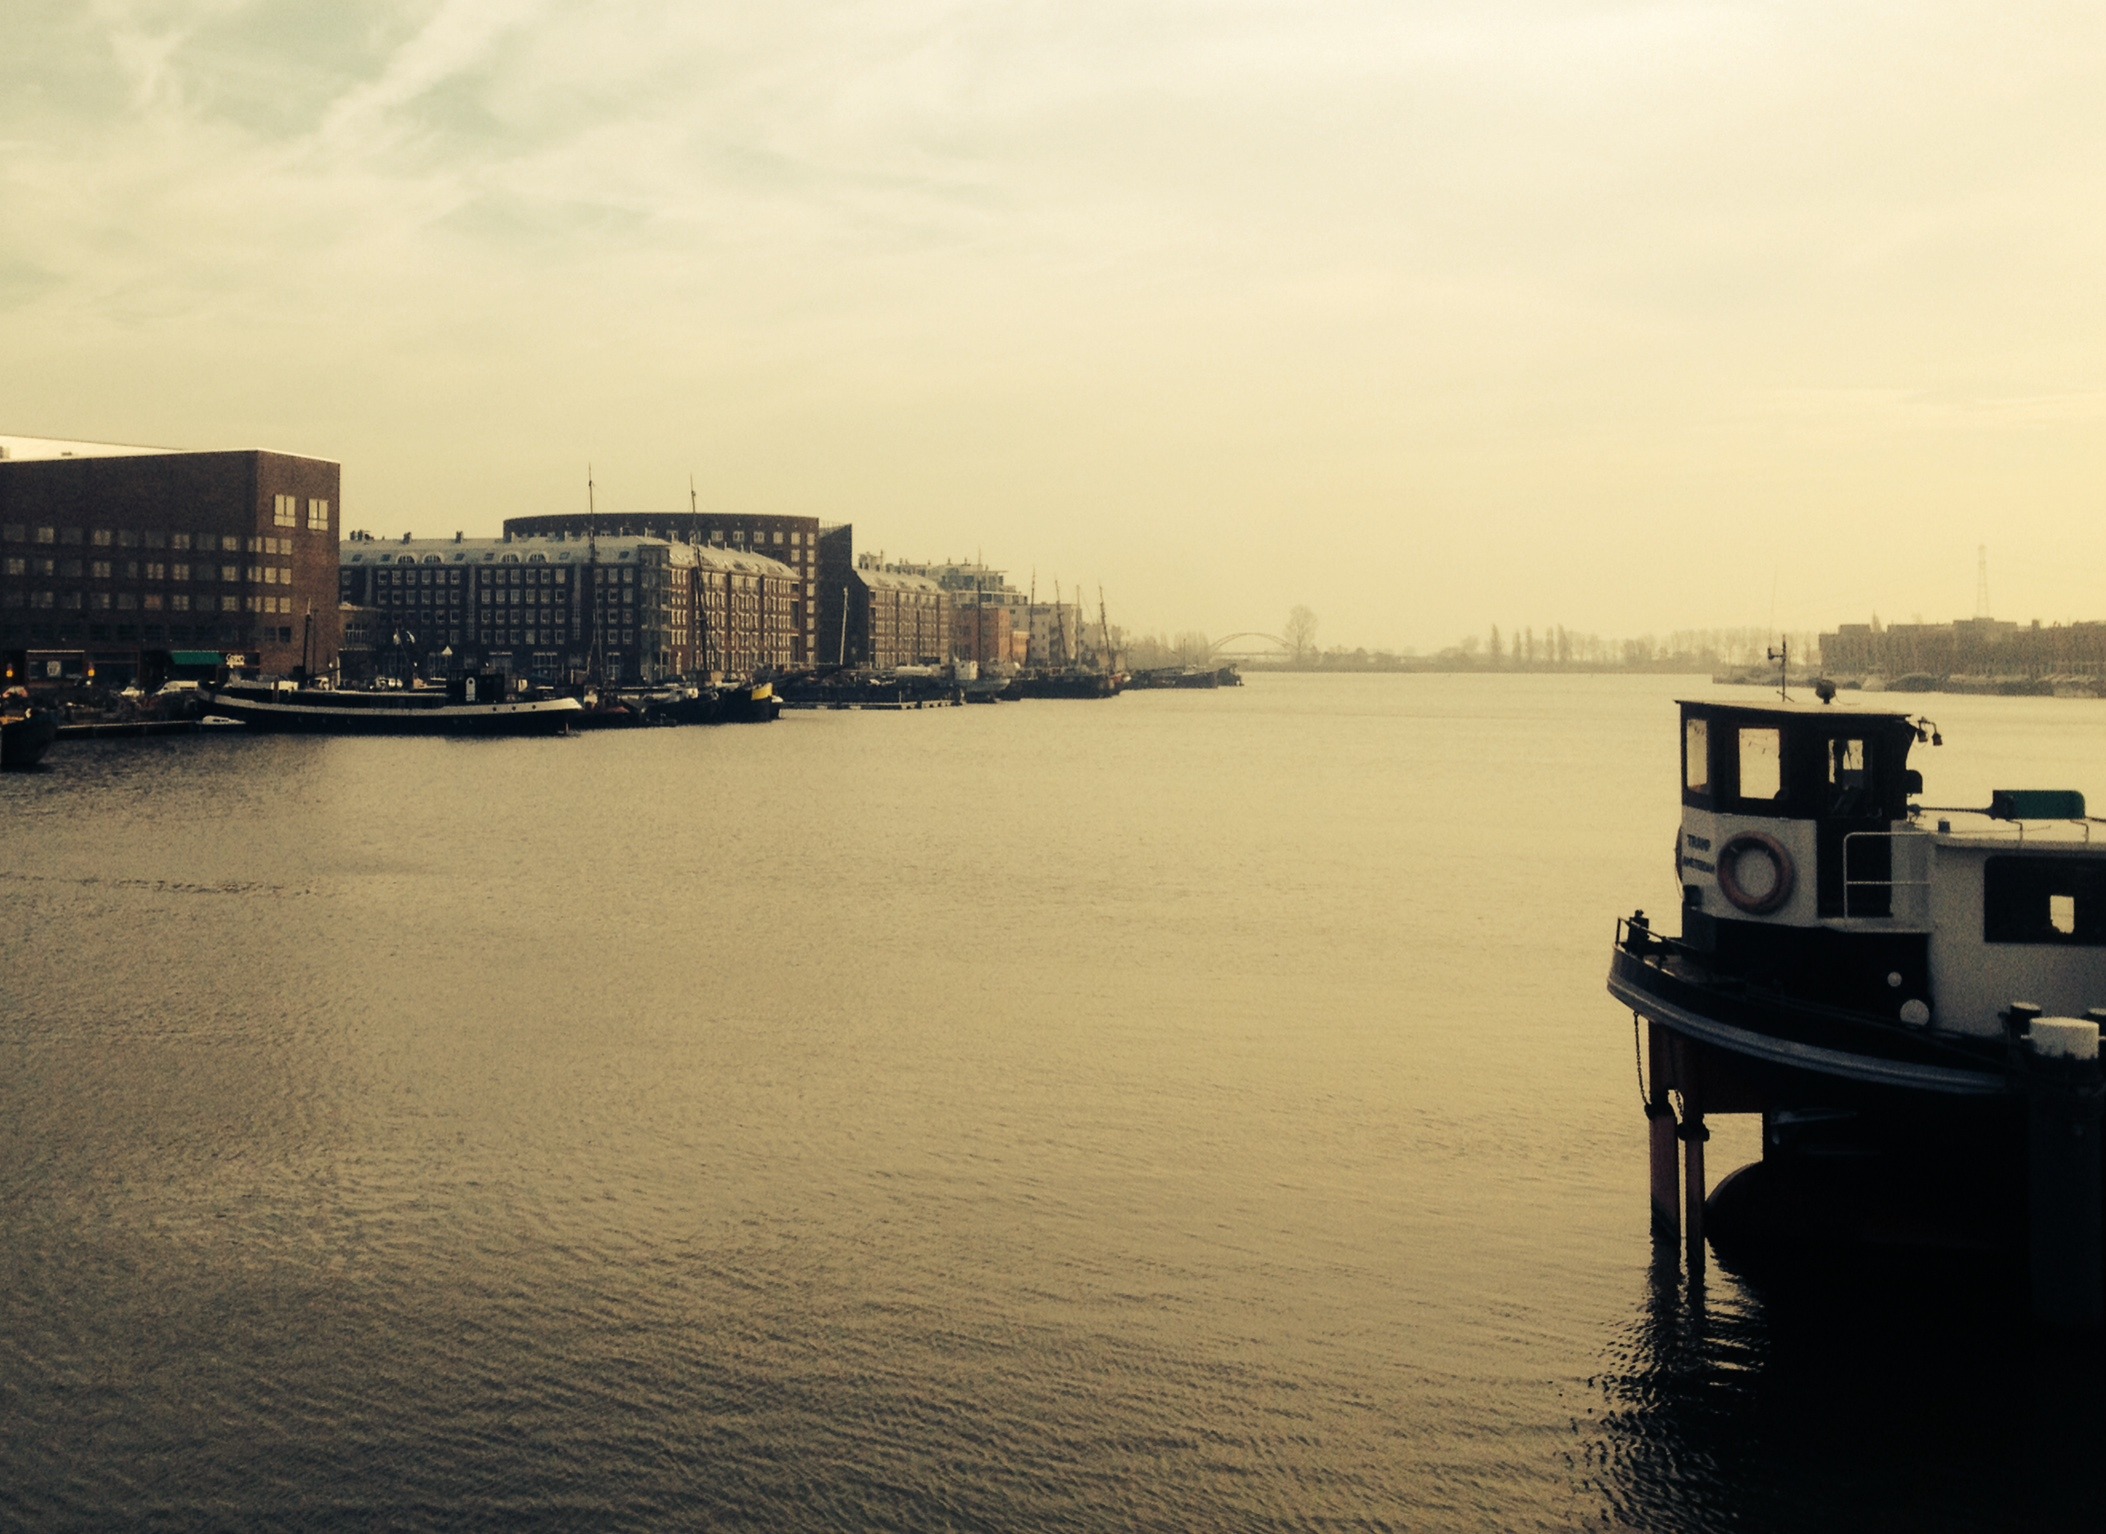
sea, coast, water, horizon, dock, sky, sunrise, sunset, bridge, skyline, morning, dawn, city, urban, pier, river, canal, cityscape, dusk, evening, reflection, vehicle, bay, harbor, yellow, waterfront, waterway, body of water, ferry, sepia, buildings, houses, boats, ships, channel, atmospheric phenomenon